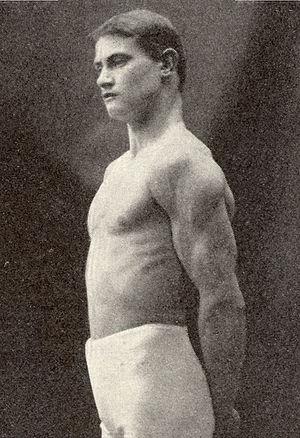
Frithiof Mårtensson est un lutteur gréco-romain suédois.